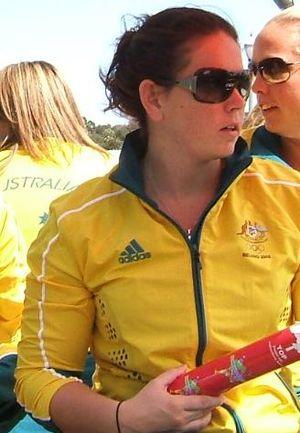
Alicia McCormack, née le 7 juin 1983 à Sydney, est une joueuse australienne de water-polo.